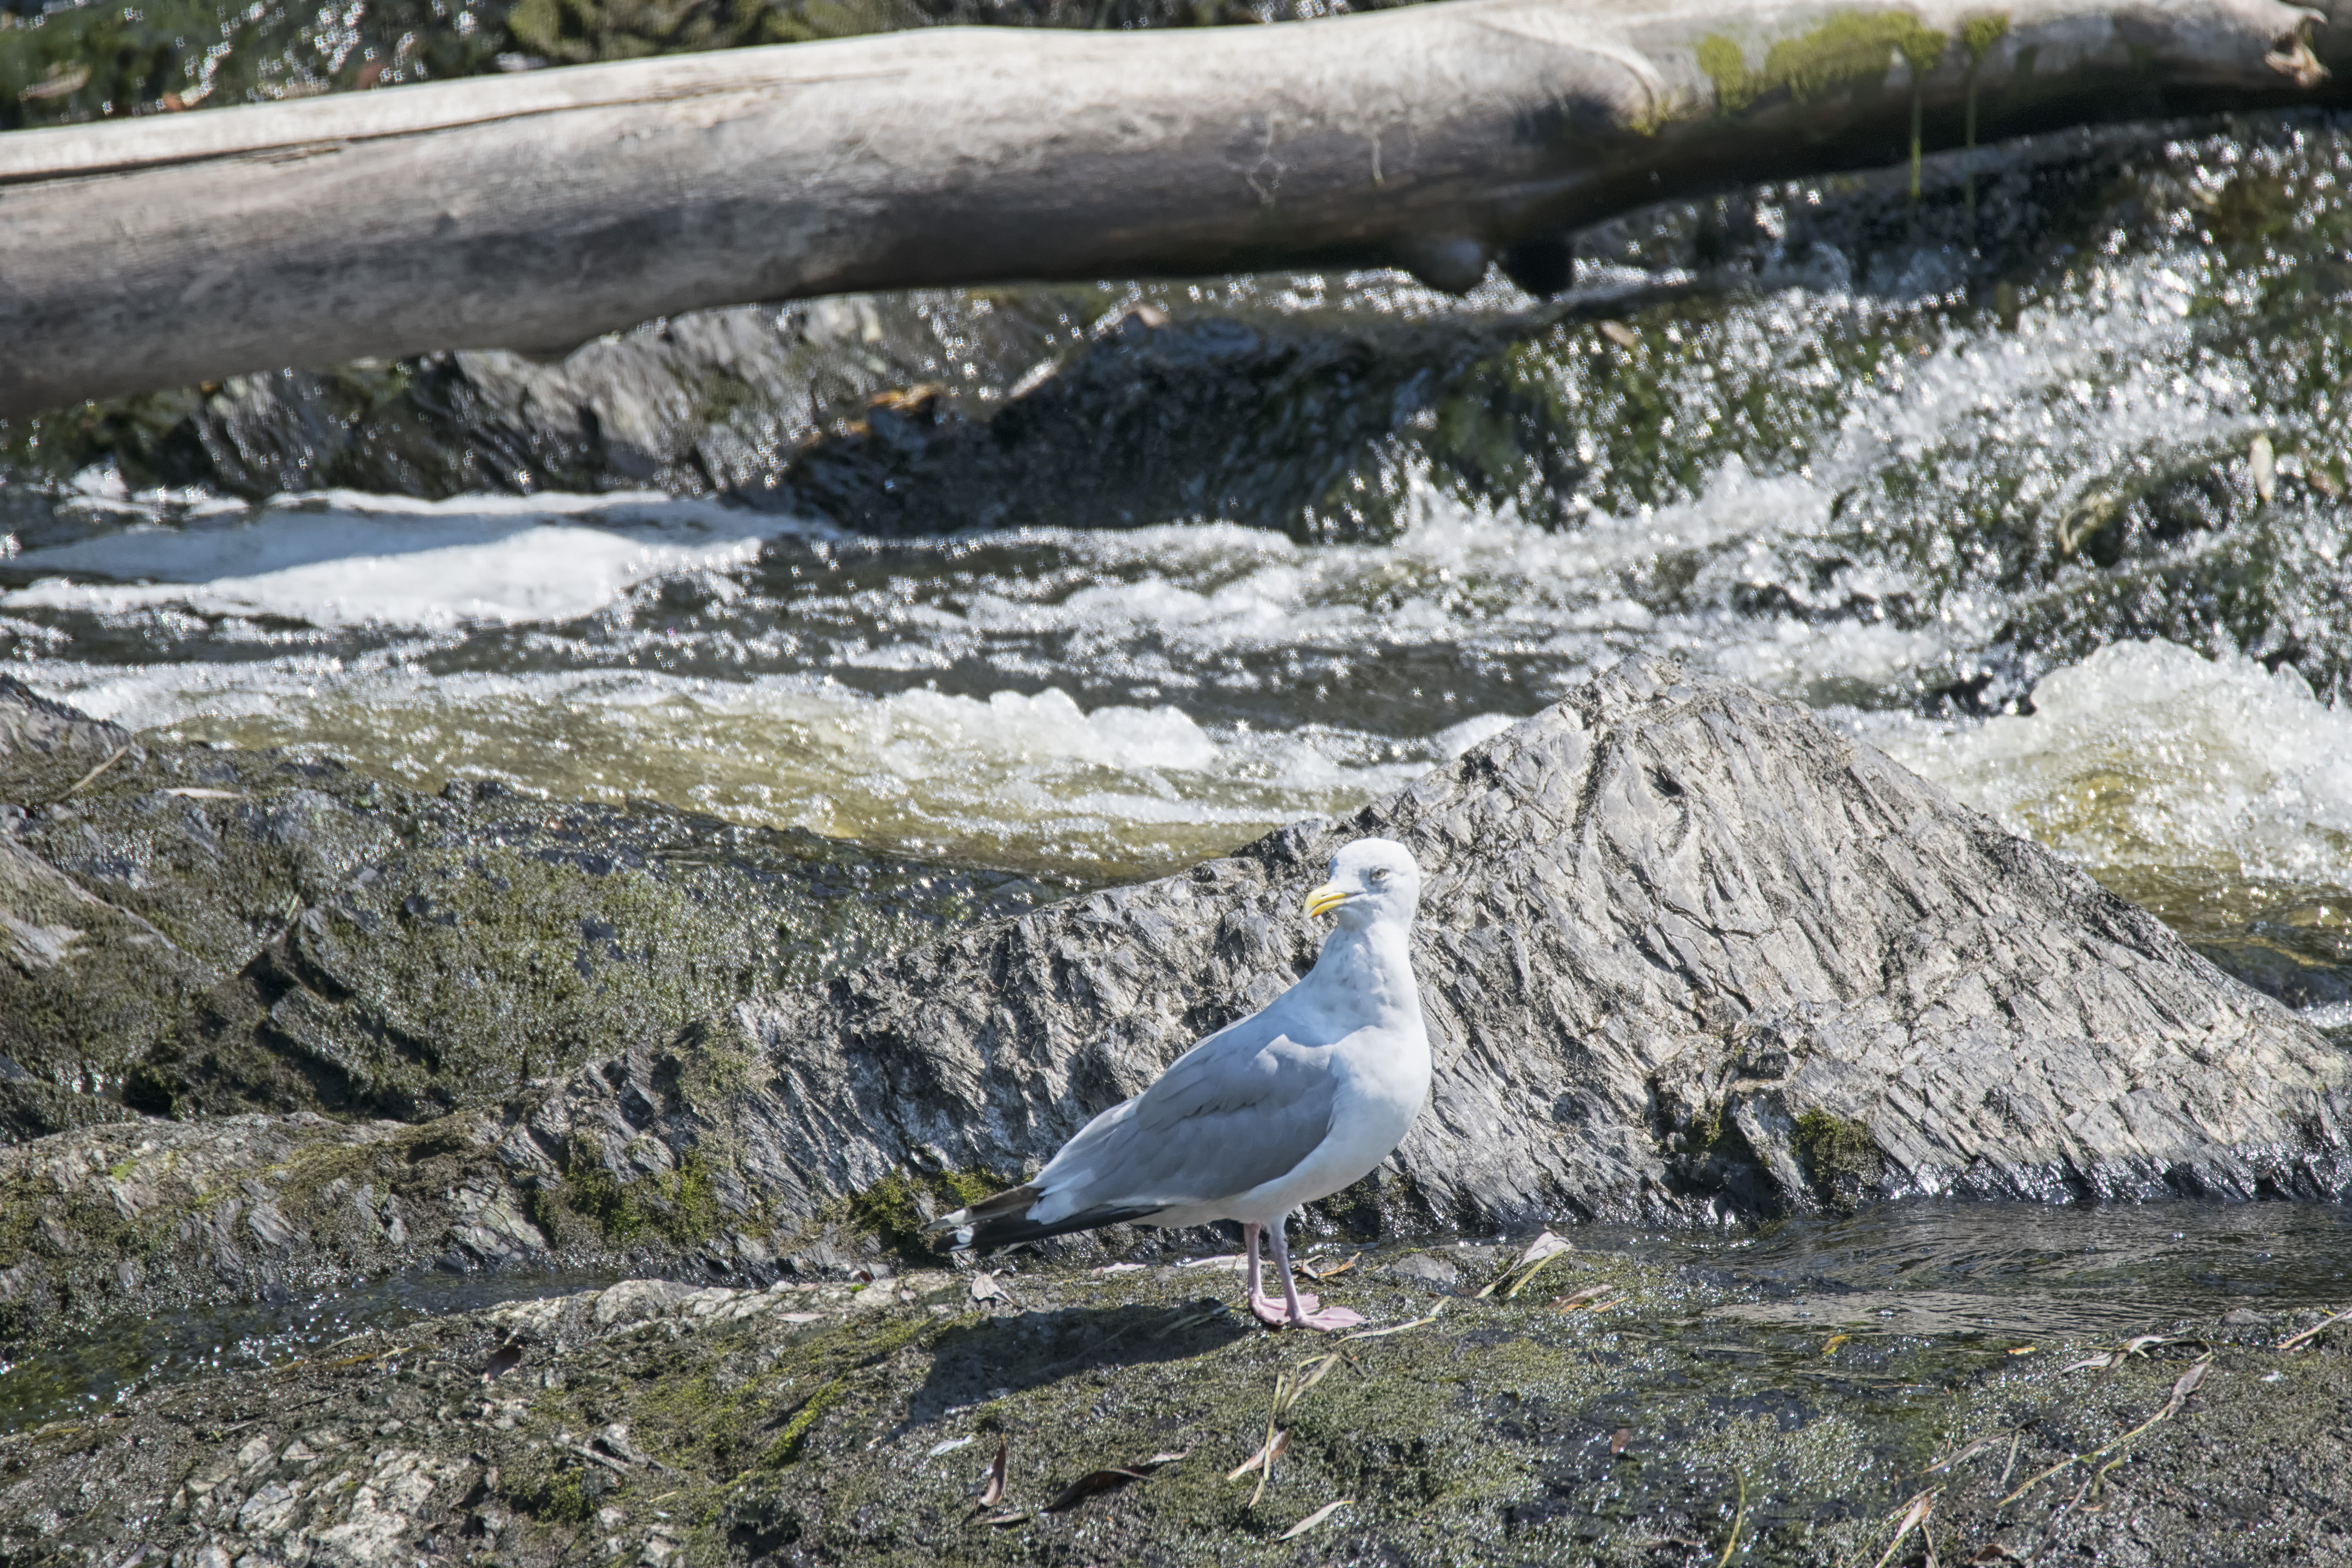
wilderness, bird, seabird, wildlife, gull, fauna, canada, quebec, argente, sherbrooke, oiseau, herring, go land